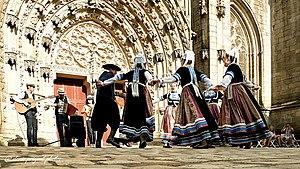
Les danseurs du cercle devant la cathédrale de Quimper, le 12 juillet 2018 lors d'une animation de danse. Photo Denis Prigent
Danserien Kemper est un groupe de danse bretonne créé à Quimper en 1992. Membre de la fédération War'l Leur, devenue confédération Kenleur, le cercle évolue en première catégorie du championnat depuis 2017.